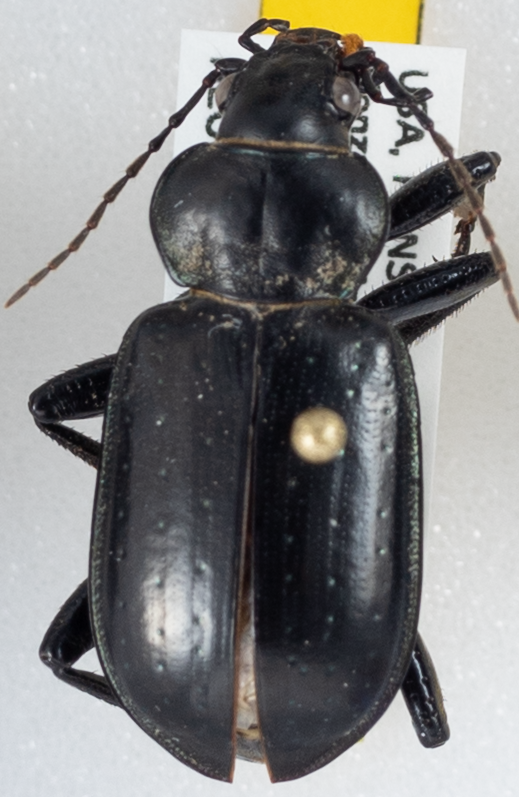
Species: Calosoma affine
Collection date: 2018-08-30
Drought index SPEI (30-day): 1.514
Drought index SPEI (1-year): -1.834
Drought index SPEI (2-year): -1.082